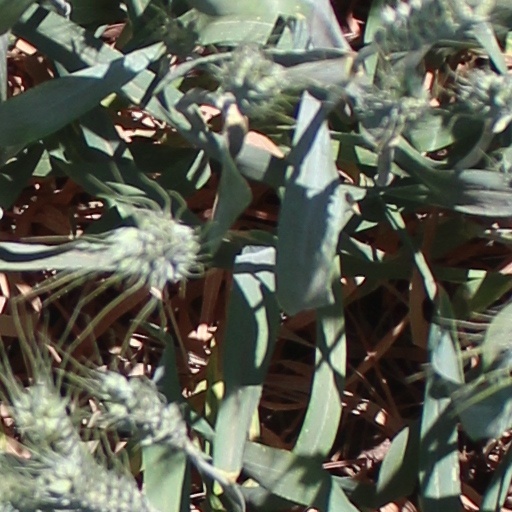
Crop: wheat